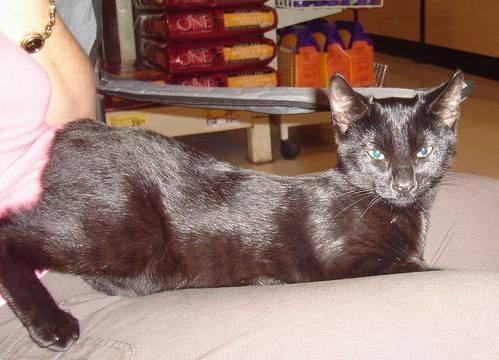
cat